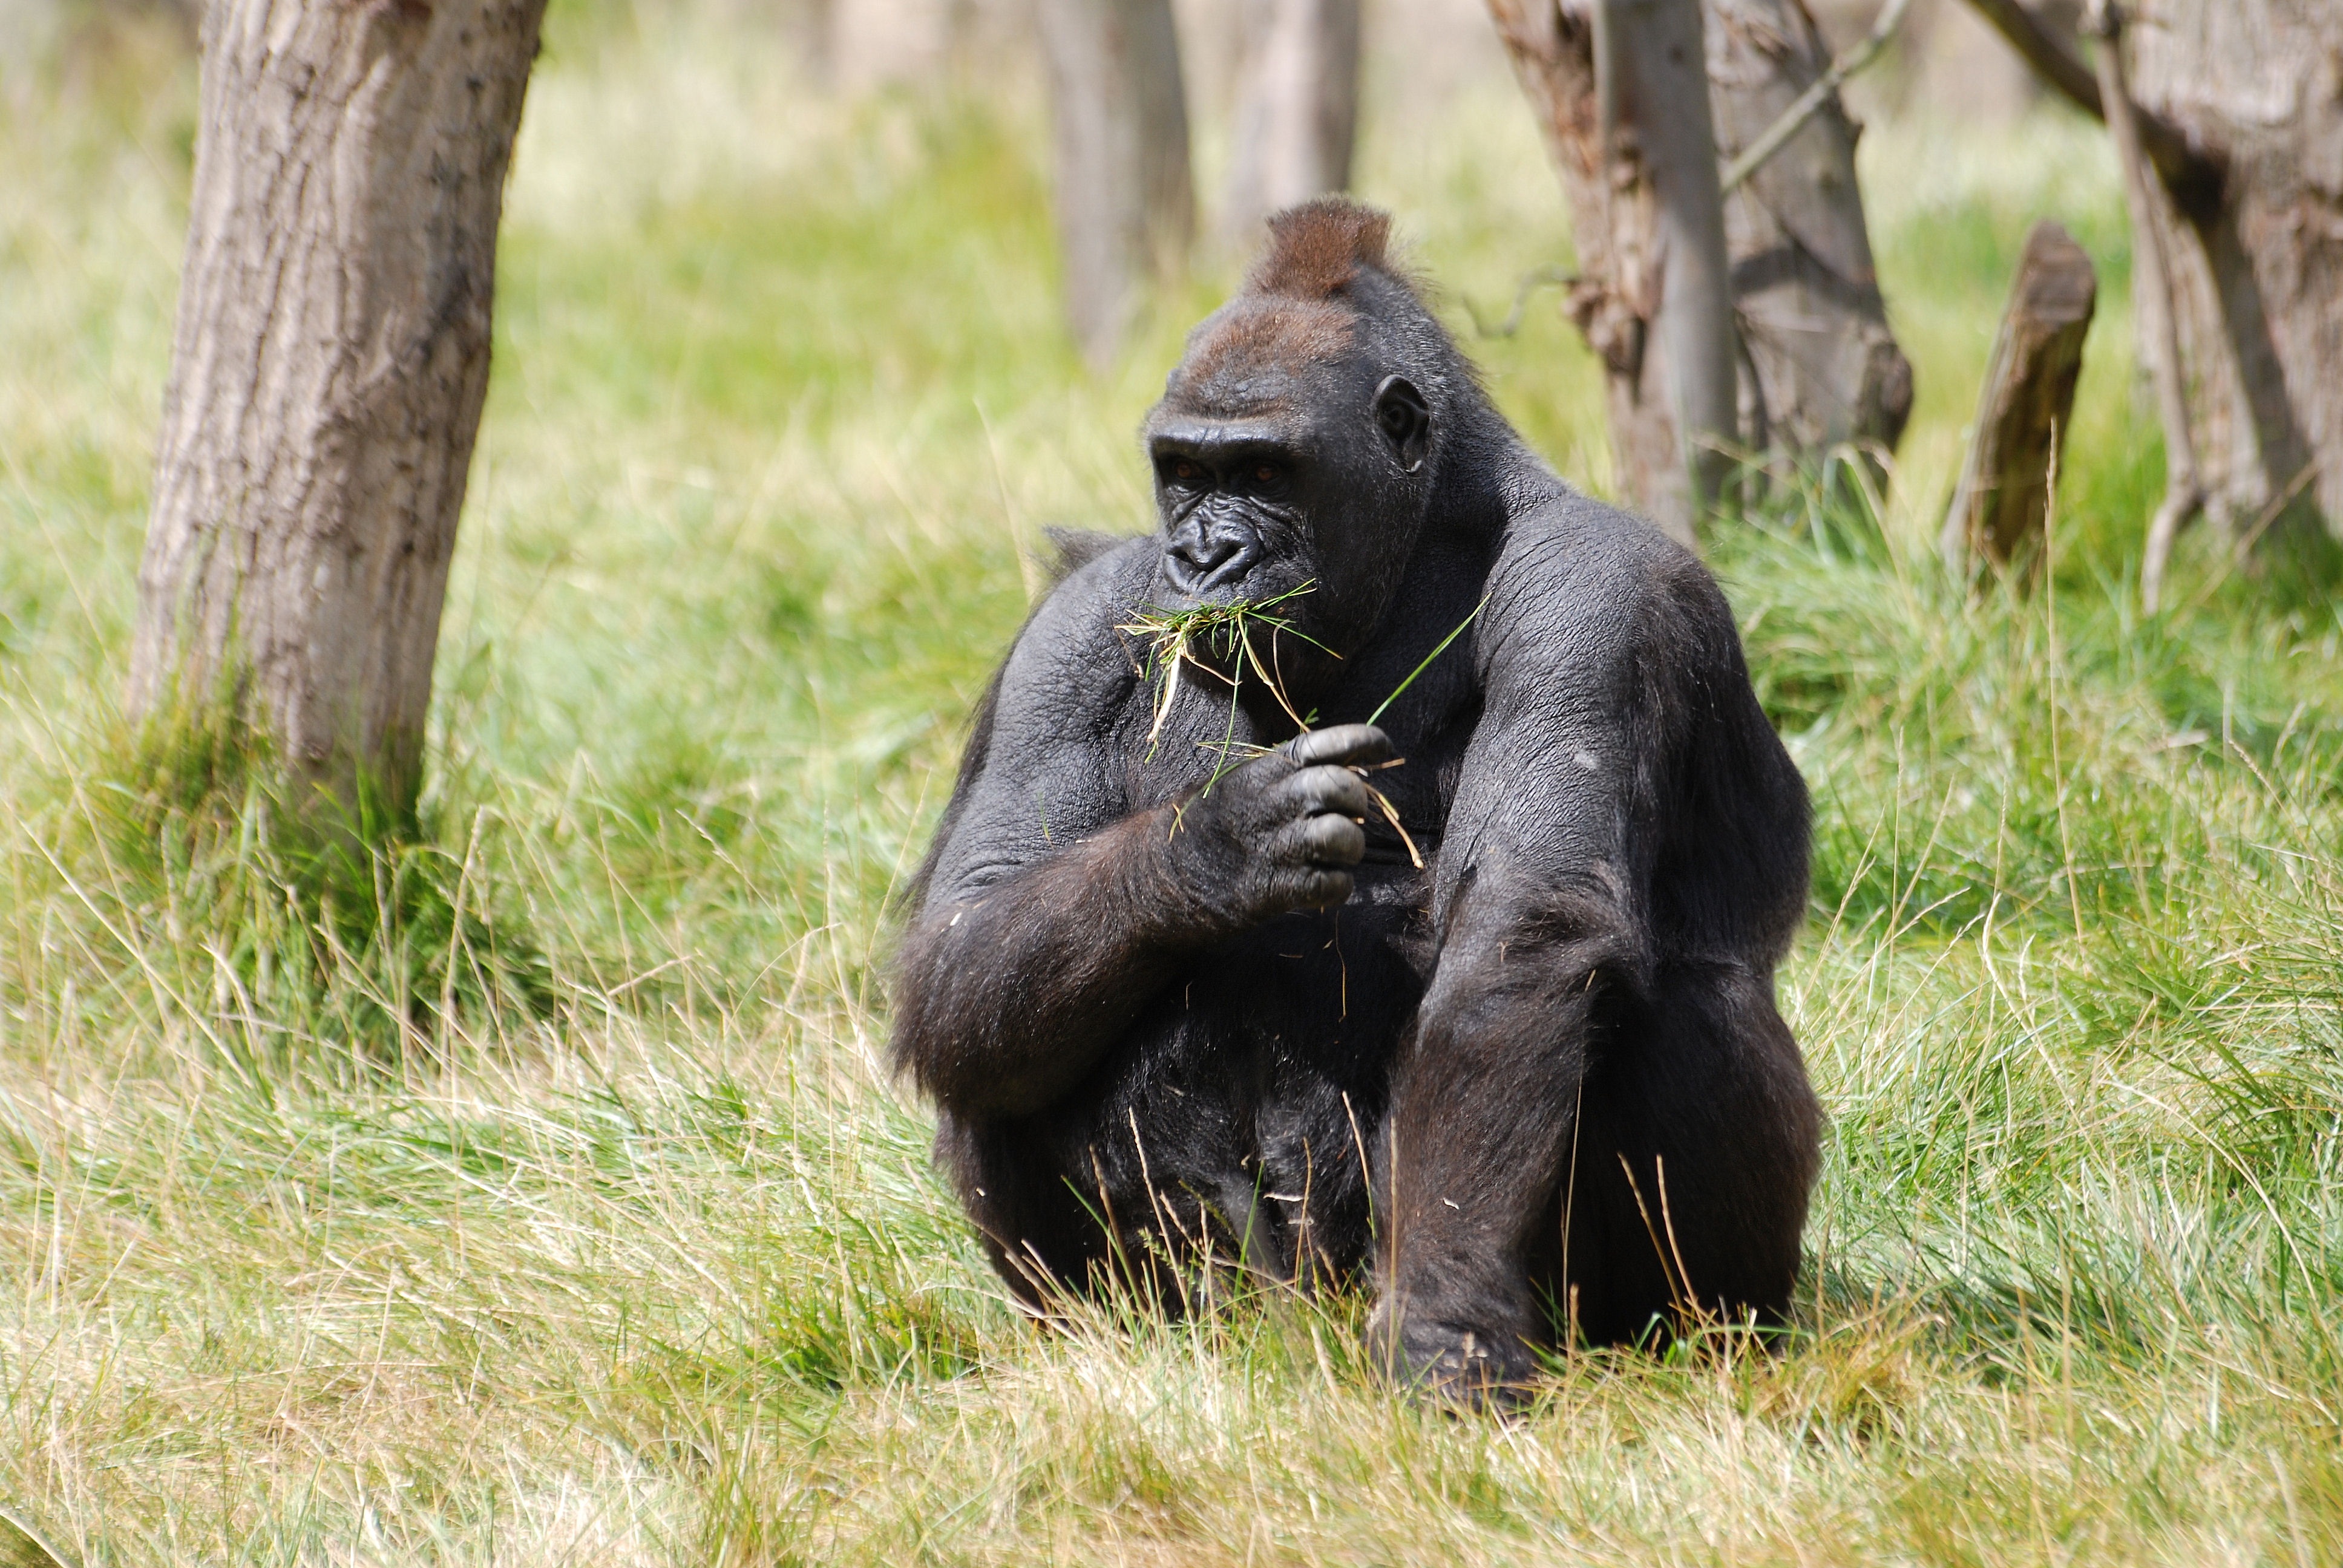
wildlife, zoo, fur, sitting, africa, mammal, black, fauna, primate, gorilla, chimpanzee, ape, vertebrate, boss, powerful, mountain gorilla, western gorilla, great ape, common chimpanzee, bossy